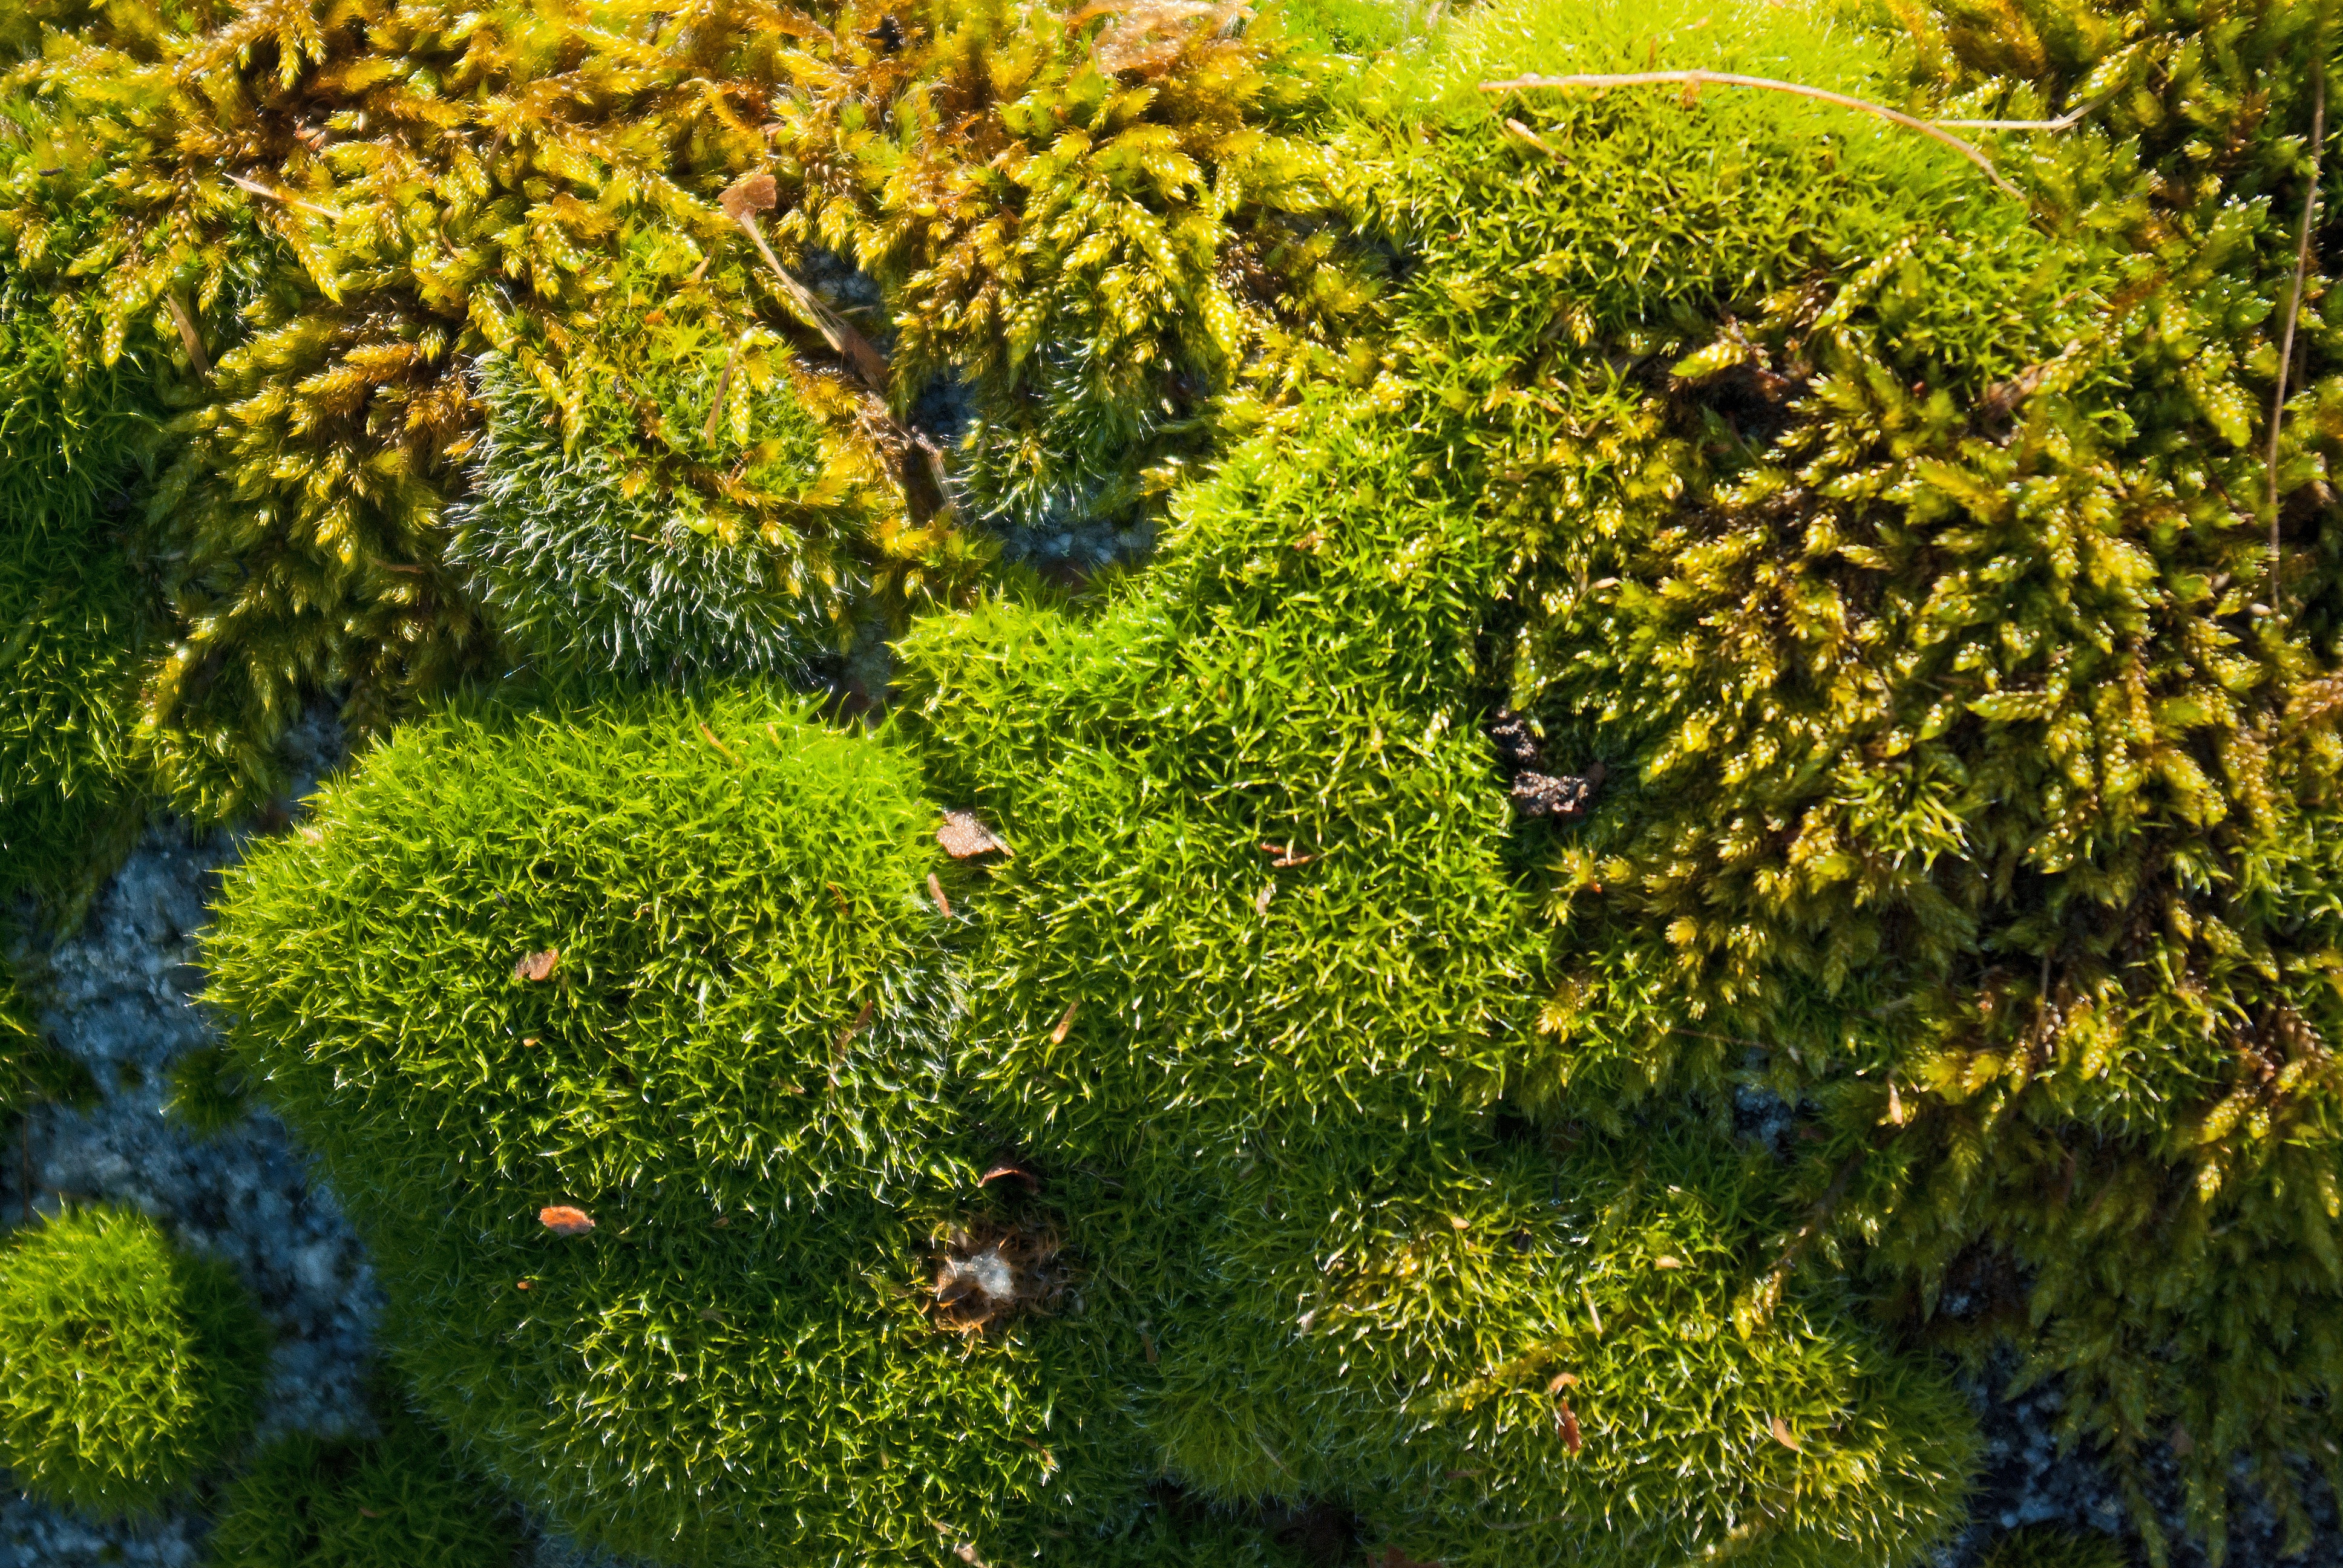
tree, nature, outdoor, plant, leaf, flower, moss, green, evergreen, fresh, botany, garden, flora, lichen, spruce, vegetation, shrub, deciduous, ecosystem, flowering plant, maidenhair tree, biome, woody plant, land plant